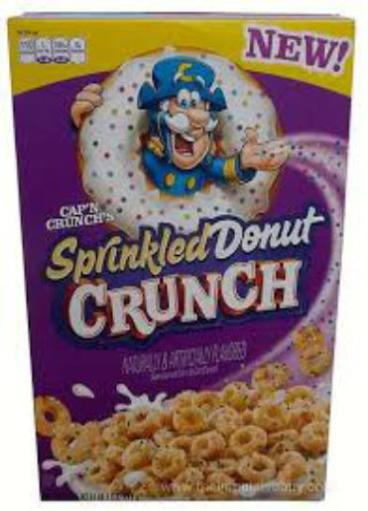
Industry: Food